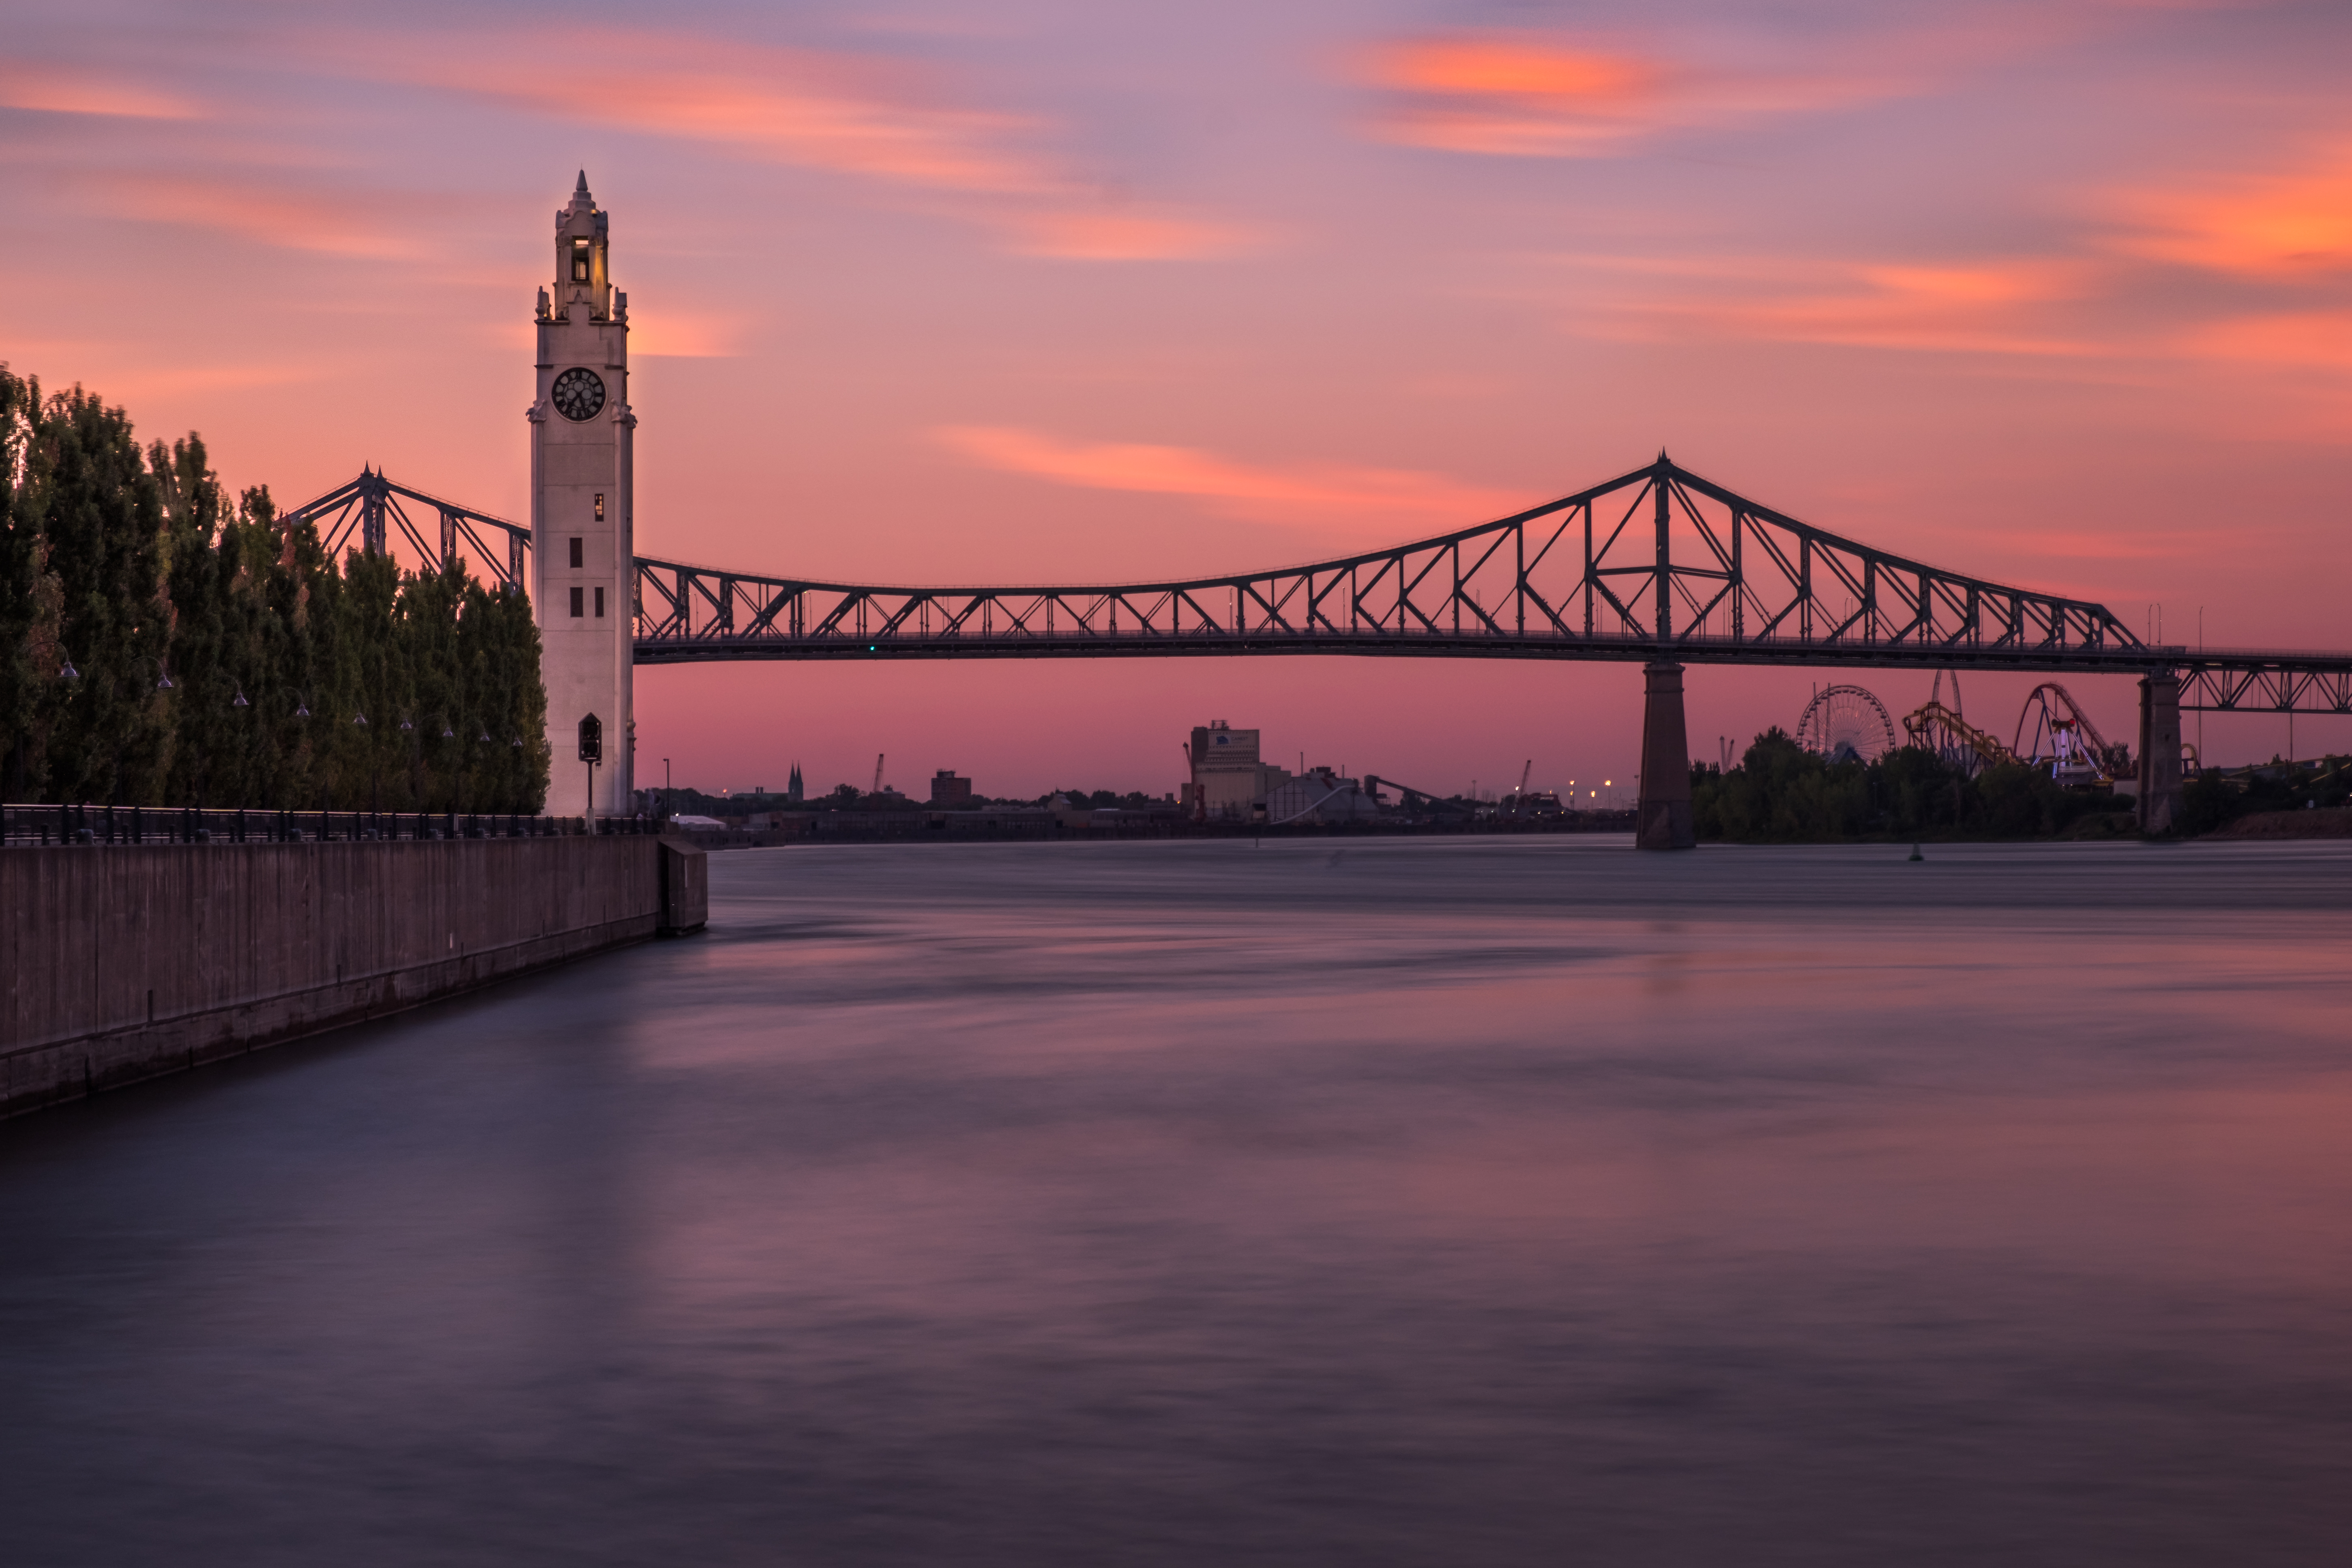
sky, bridge, water, landmark, dusk, river, cloud, cable stayed bridge, sunset, suspension bridge, evening, horizon, morning, dawn, waterway, sunrise, reflection, afterglow, skyway, tree, extradosed bridge, city, architecture, nonbuilding structure, night, beam bridge, sea, landscape, cityscape, cantilever bridge, ocean, channel